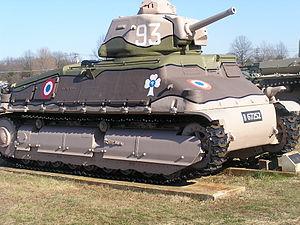
La bataille de la Sambre est une série d'opérations militaires pendant la campagne de France au début de la Seconde Guerre mondiale. Elle oppose du 16 au 23 mai 1940 les Alliés franco-britanniques aux troupes allemandes venant de Belgique. La défense de la rivière s'appuie notamment sur les ouvrages fortifiés du secteur fortifié de Maubeuge de la ligne Maginot. Quelques contre-attaques françaises sont également menées dans la forêt de Mormal et à Landrecies, sans succès.